Periodontal disease

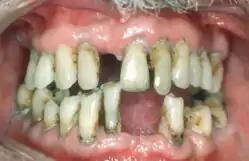
Periodontal disease

Periodontitis has been linked to increased inflammation in the body, such as indicated by raised levels of C-reactive protein and interleukin-6. It is associated with an increased risk of stroke, myocardial infarction, atherosclerosis and hypertension. It is also linked in those over 60 years of age to impairments in delayed memory and calculation abilities. Individuals with impaired fasting glucose and diabetes mellitus have a higher degrees of periodontal inflammation and often have difficulties with balancing their blood glucose level, owing to the constant systemic inflammatory state caused by the periodontal inflammation. Although no causal association was proven, there is an association between chronic periodontitis and erectile dysfunction, inflammatory bowel disease, and heart disease.